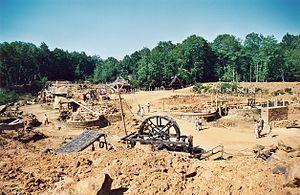
Château de Guédelon en 2000 Yonne France Photographie de Patrick GIRAUD
Guédelon ou le château de Guédelon est un chantier médiéval de construction historique d'un château fort, débuté en 1997, selon les techniques et les matériaux utilisés au Moyen Âge.